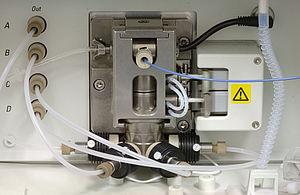
En mécanique, un piston est une pièce rigide de section généralement circulaire coulissant dans un cylindre de forme complémentaire. Le déplacement du piston entraîne une variation de volume de la chambre, partie située au-dessus du piston, entre celui-ci et le cylindre. Un piston permet la conversion d'une pression en un travail, ou réciproquement.